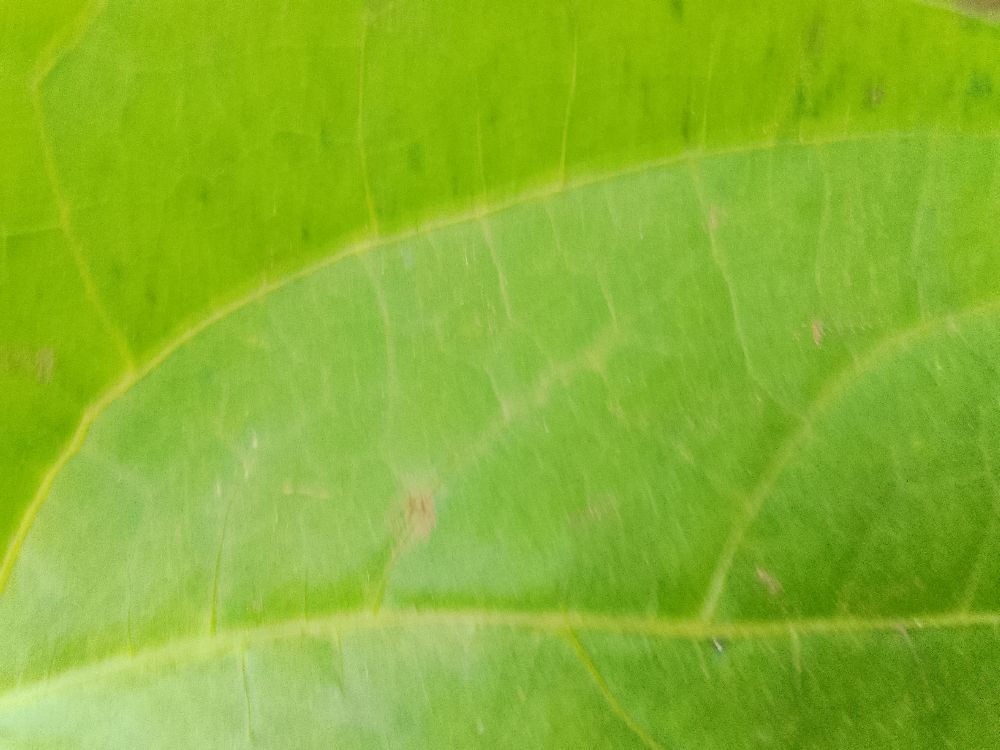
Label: healthy